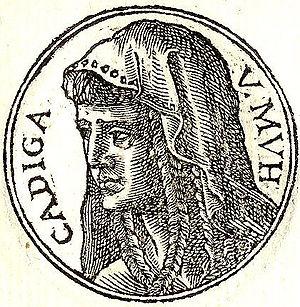
Khadija bint Khuwaylid العربية: خديجة بنت خويلد
Khadija ou Khadidja bint Khuwaylid est la première épouse du prophète de l'islam Mahomet. Elle est considérée dans l’islam comme « la mère des croyants », tout comme les autres femmes du prophète de l'islam.